Lee Alvin DuBridge

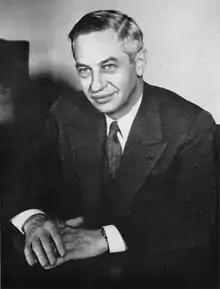
DuBridge in 1950

Lee Alvin DuBridge (21 September 190123 January 1994) was an American educator and physicist, best known as president of the California Institute of Technology from 1946 to 1969.